Joe Zabilski

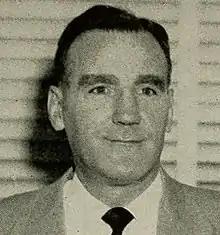
Zabilski pictured in "The Cauldron 1954", Northeastern yearbook

Joseph P. Zabilski (July 4, 1917 – April 27, 2002) was an American football and basketball and college athletics administrator. He served as the head football coach at Northeastern University from 1948 to 1971, compiling a record of 101–77–6. Zabilski was also the head basketball coach at Northeastern from 1948 to 1958, tallying a mark of 82–109.